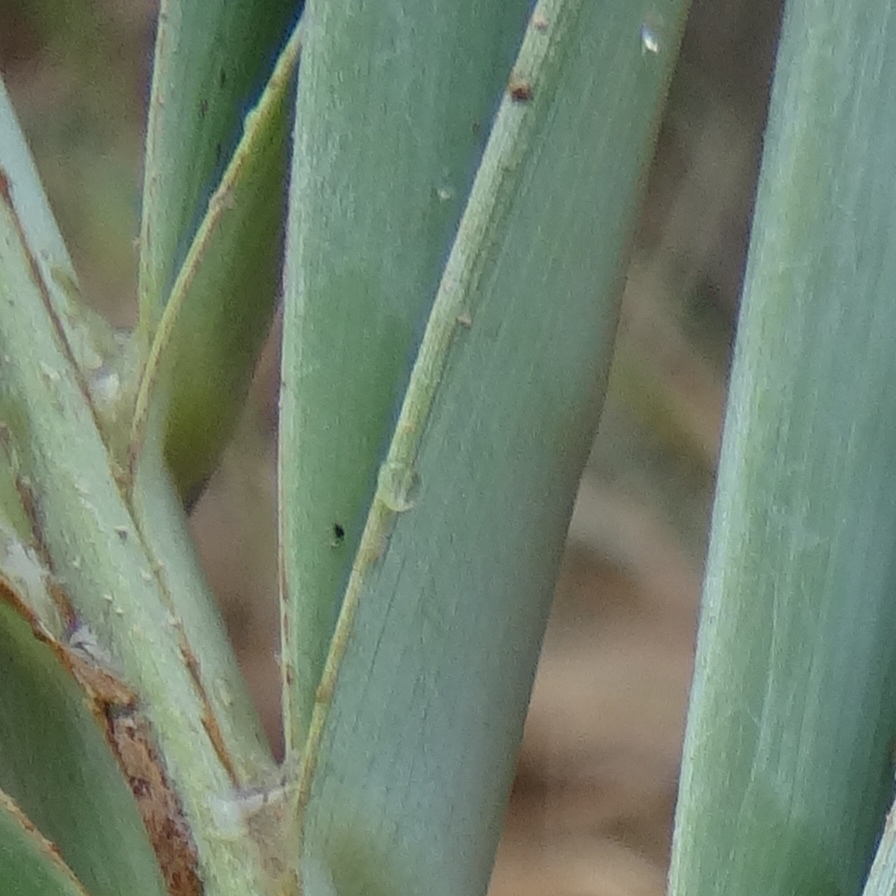
Label: Honey